Taqiyah (cap)

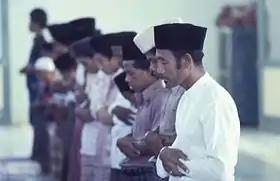
The songkok, kopiah or peci has been traditionally worn by Muslim men in Southeast Asia, as shown here during prayer.

In Indonesia, the "peci", or "songkok", is the national dress. Men of Malaysia and Brunei Darussalam also wear the songkok. The Indonesians also produce a machine knitted skullcap that is popular with Muslims. Javanese people wear the sarong with their caps. In Sundanese, the skullcap is called a .